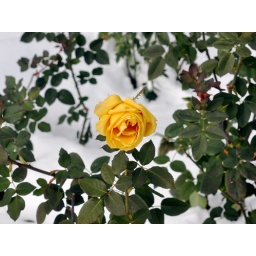
A yellow rose in the snow, south of the Smithsonian Castle, in the Haupt Garden. Washington, DC.